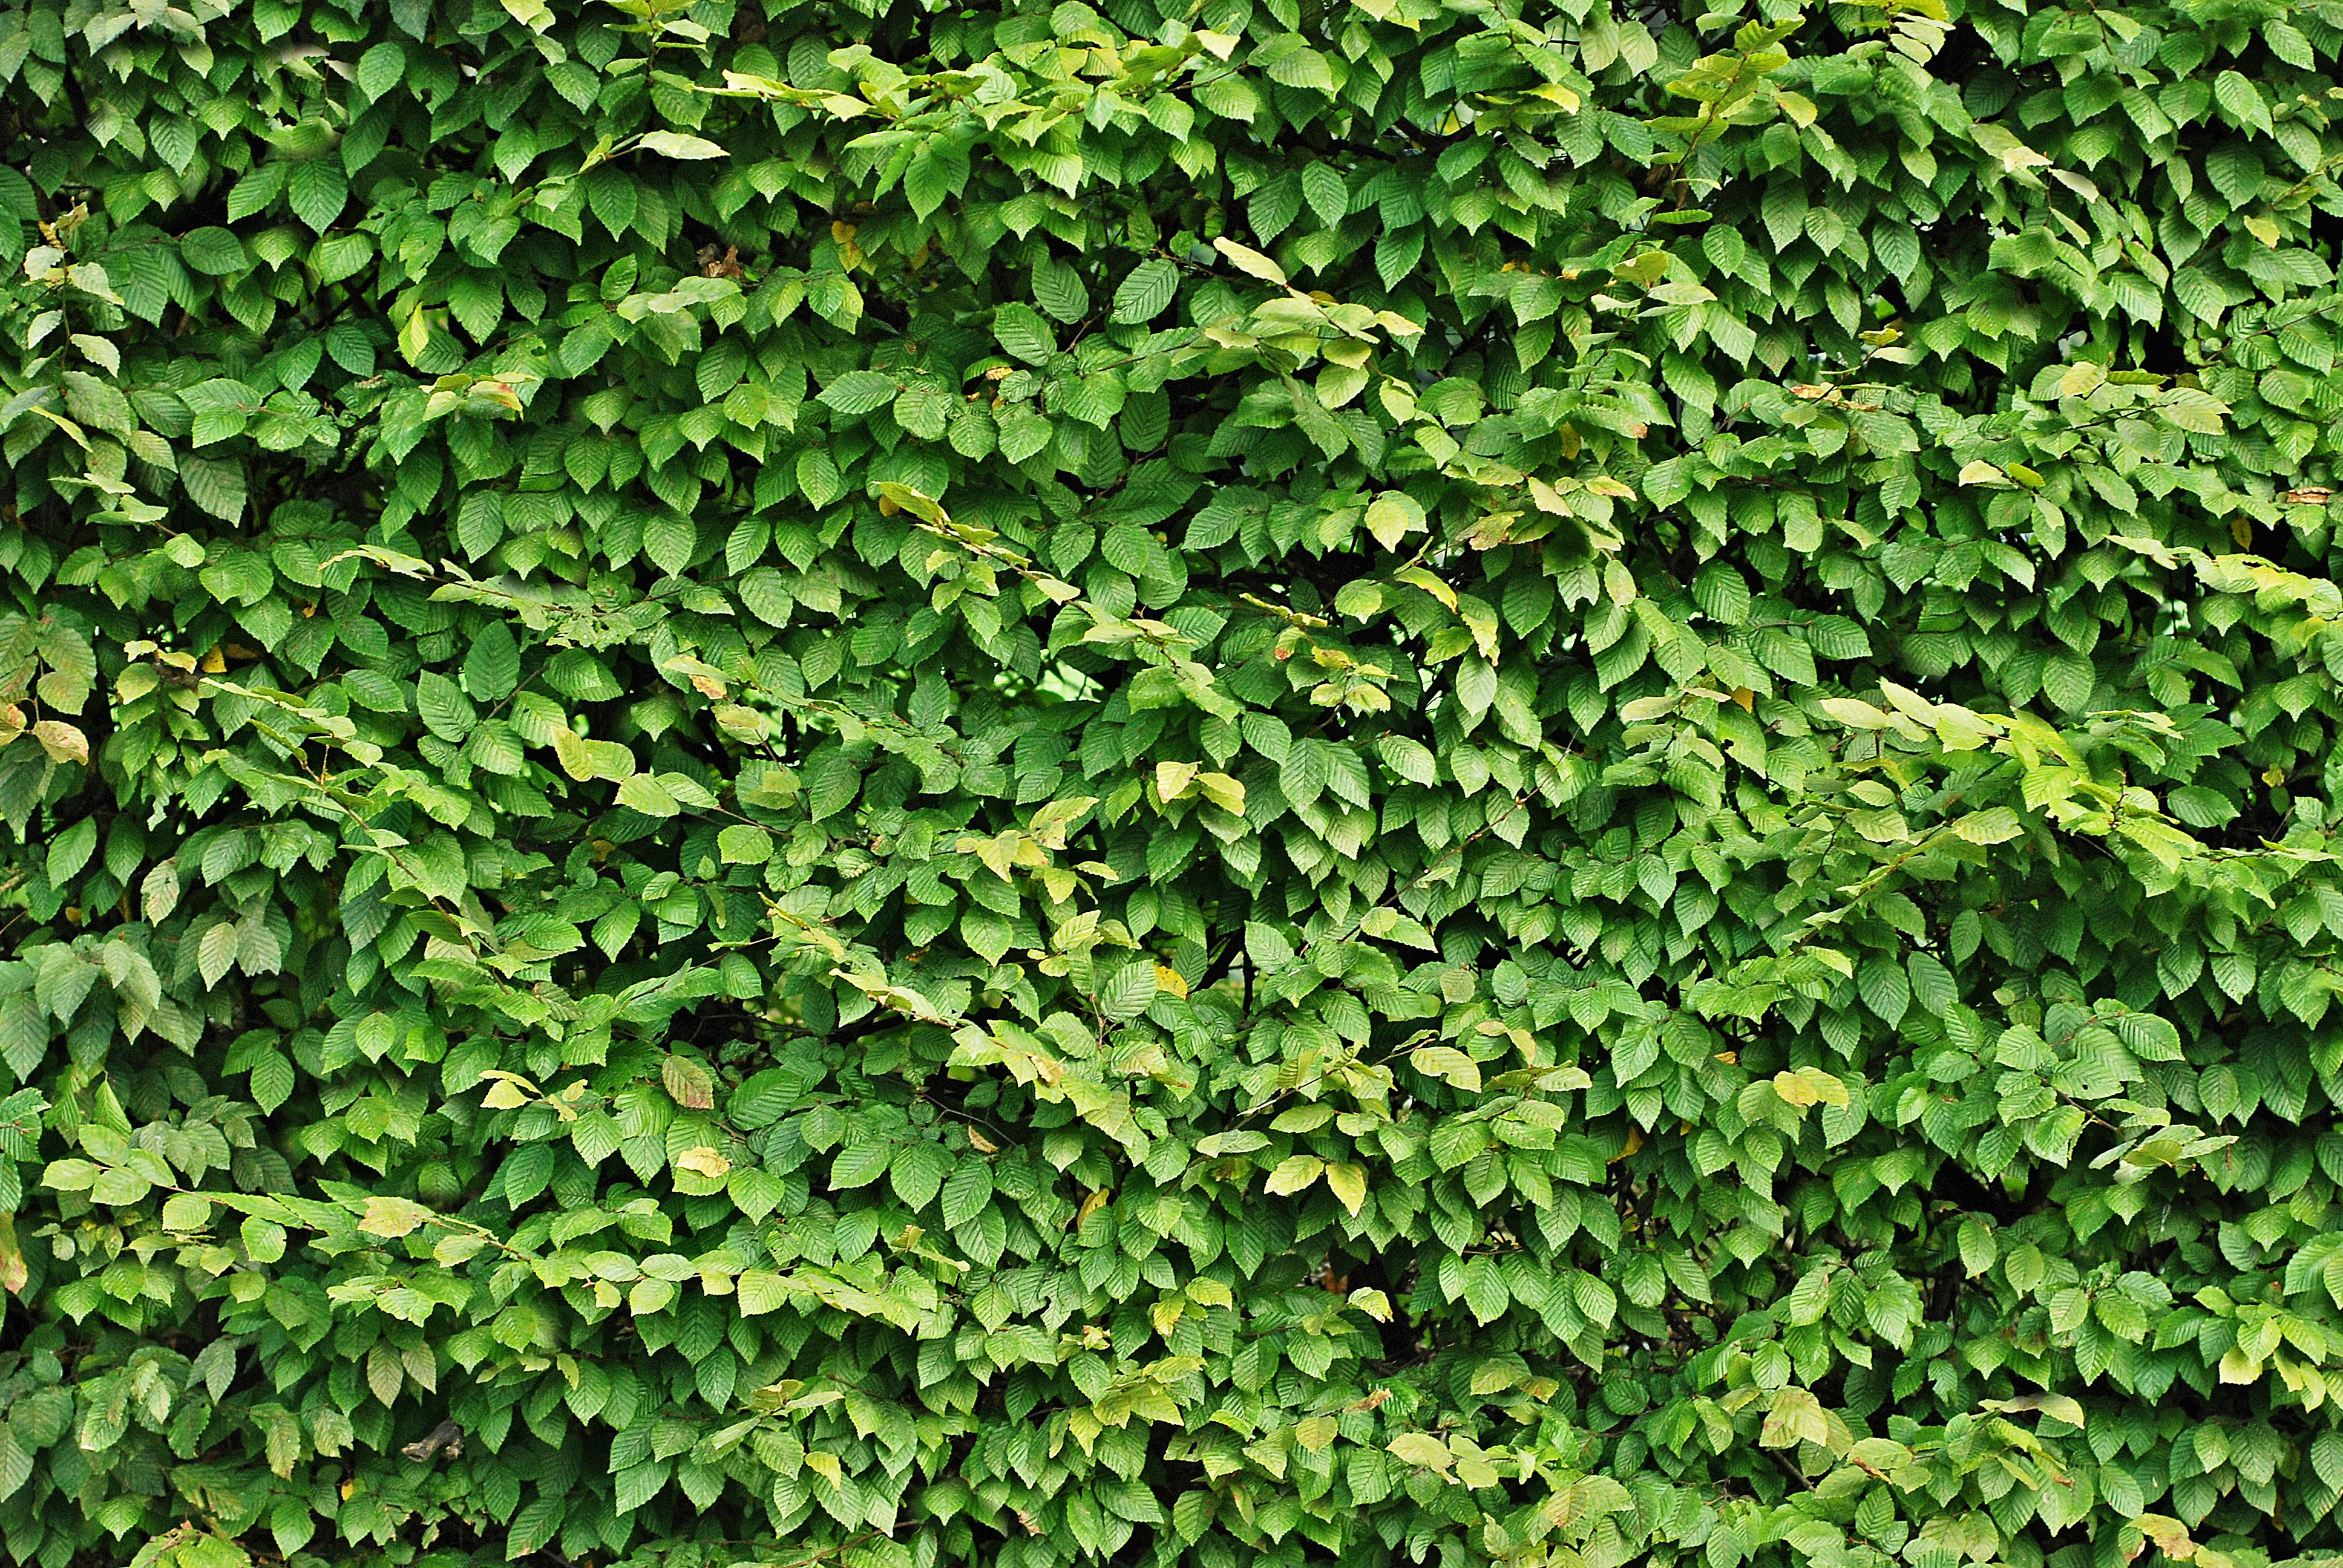
tree, branch, plant, texture, leaf, flower, foliage, pattern, green, produce, ivy, evergreen, shrub, deciduous, hedge, the background, flowering plant, coccoloba uvifera, woody plant, land plant, apiales